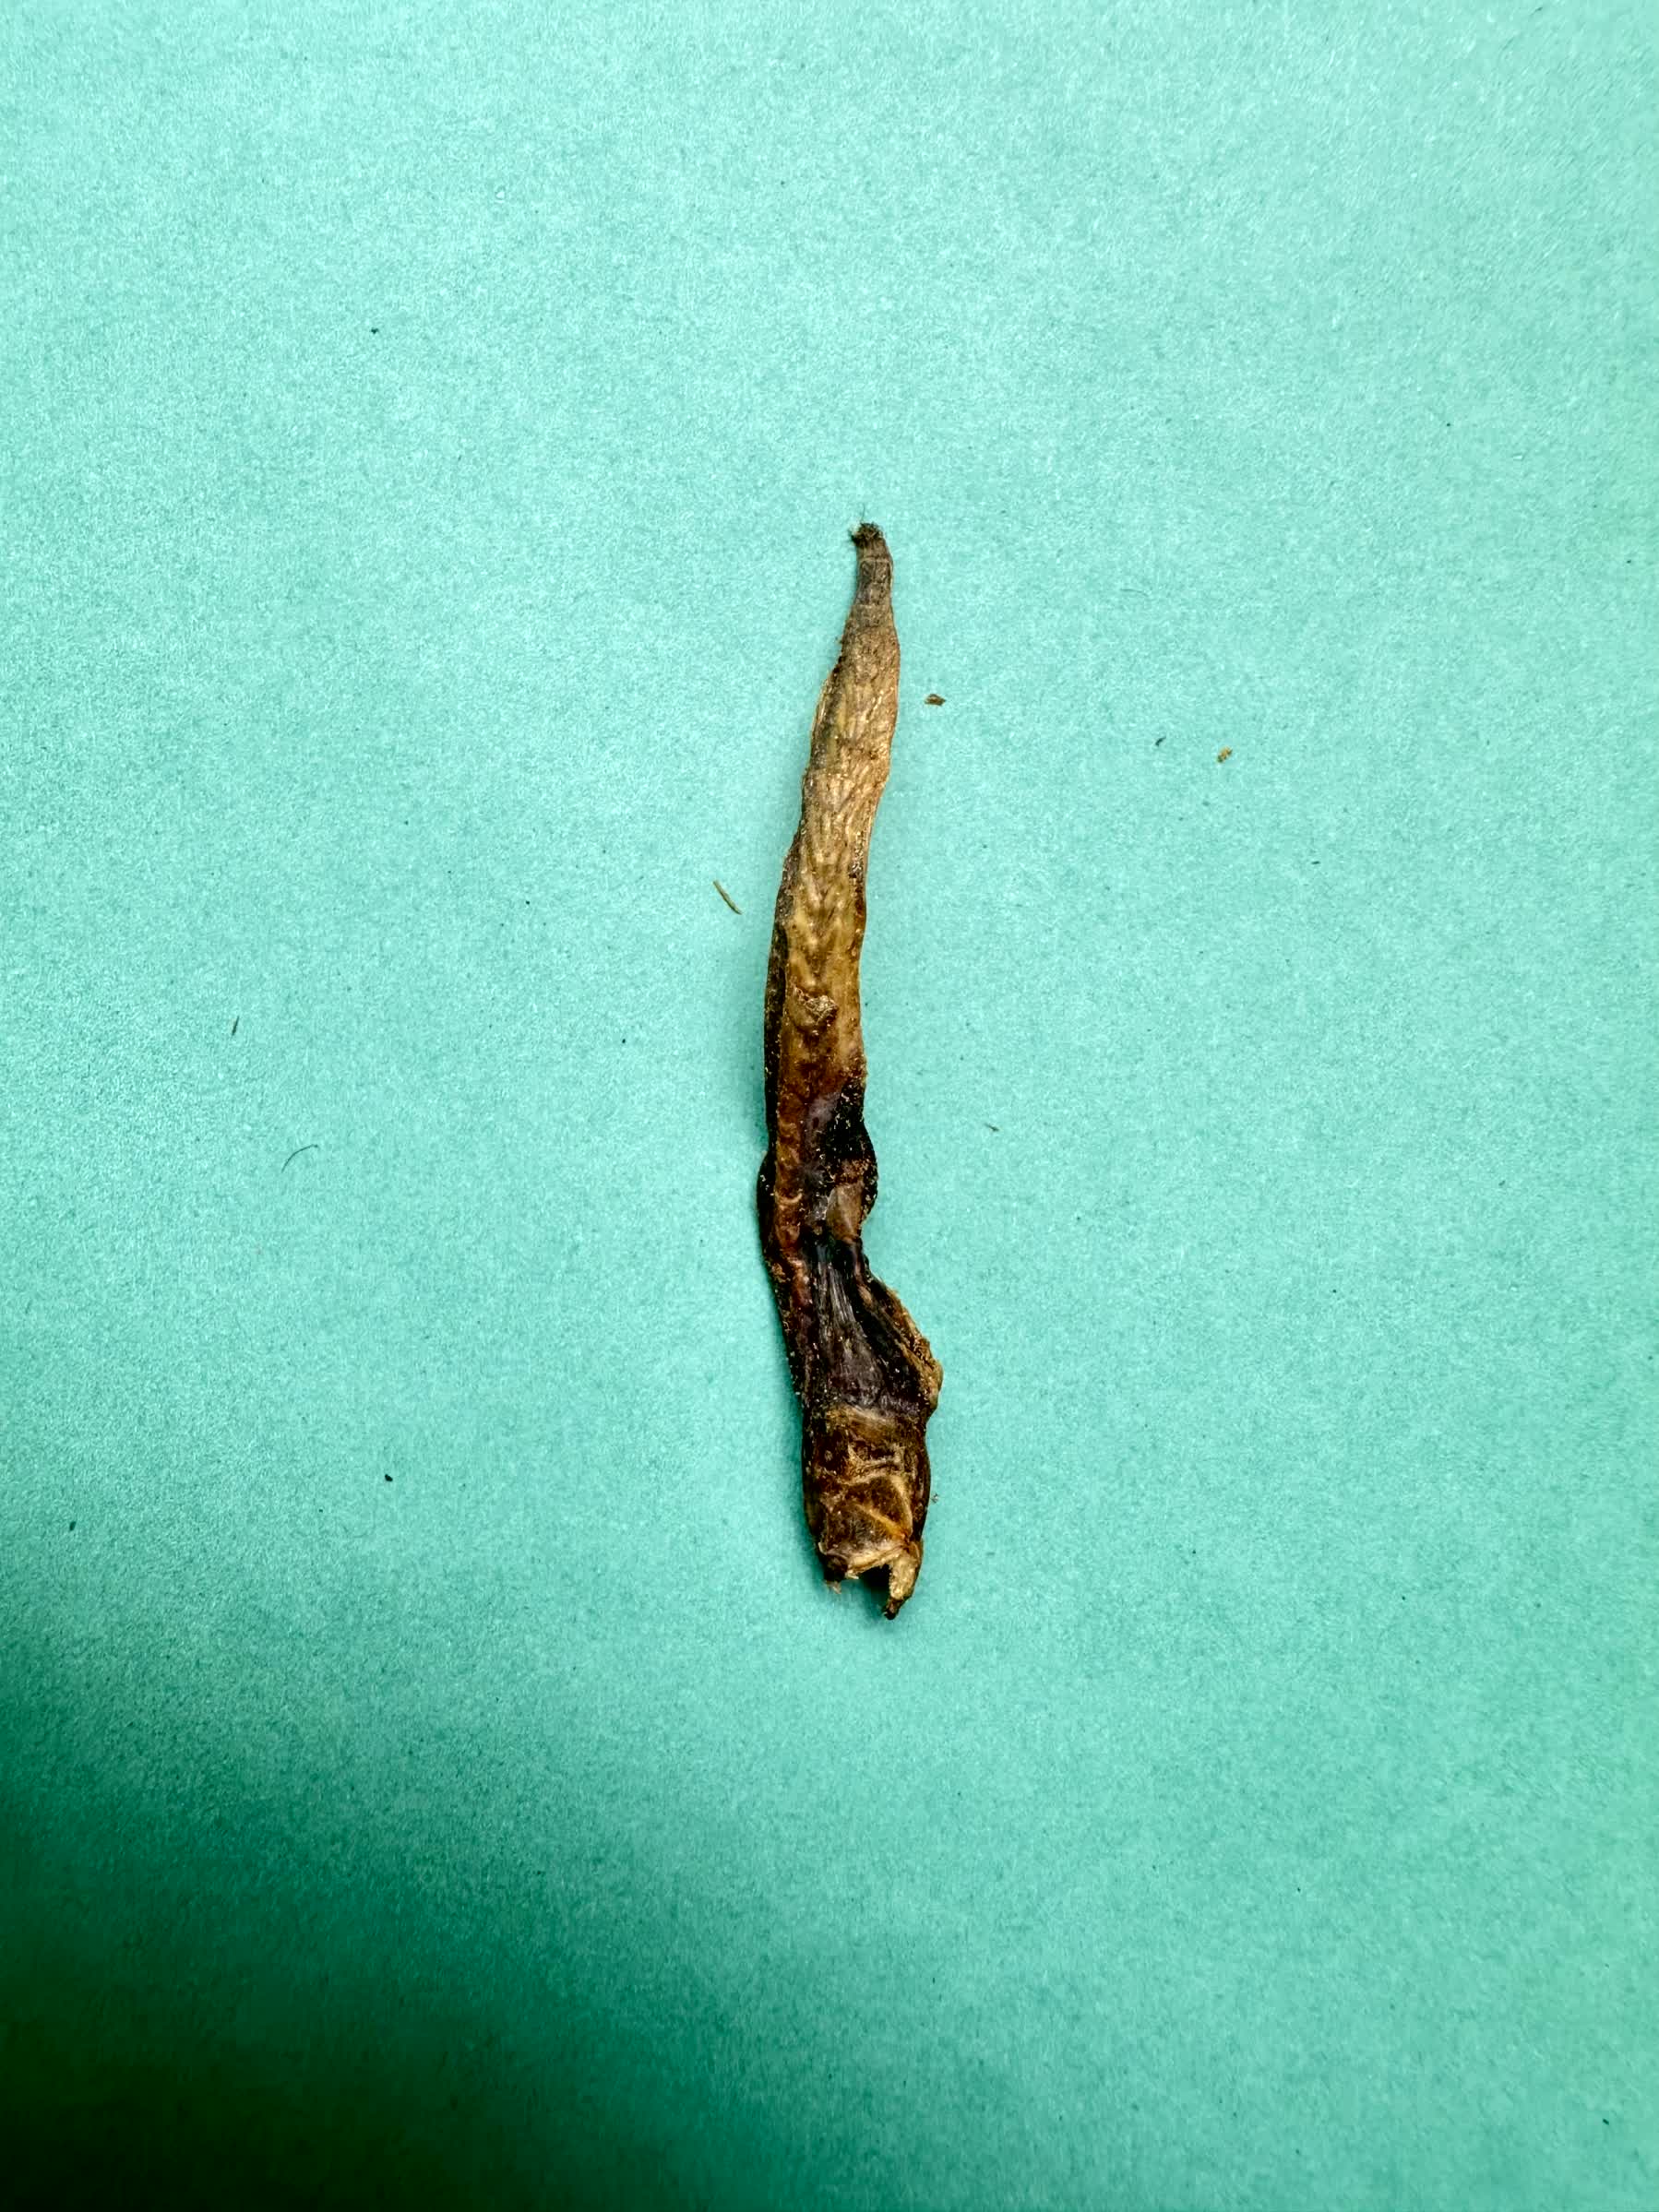
Species: Chewa